Teriyaki

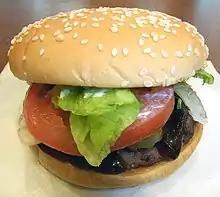
A teriyaki burger

A is a variety of hamburger either topped with teriyaki sauce or with the sauce worked into the ground meat patty. According to George Motz, the dish has its roots in Japan.